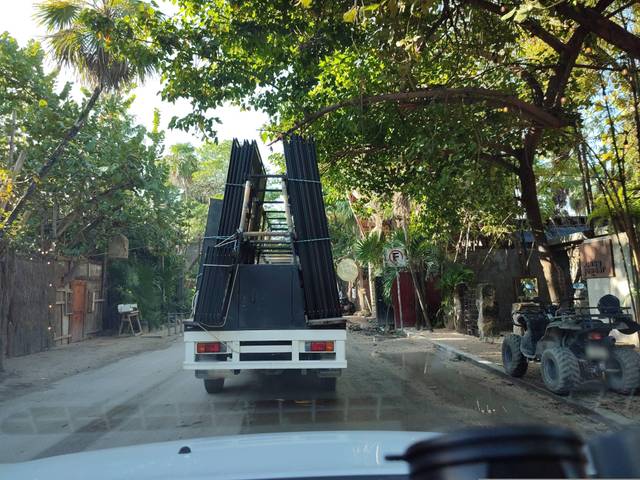
Region: Mexico
Coordinates: 20.152, -87.458